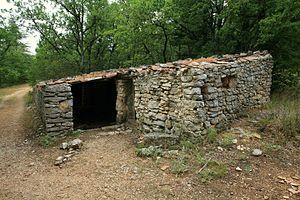
Jas ou gîte pastoral dit des Abeyts sur le versant sud du mont Ventoux (Vaucluse). La cabane du berger est bâtie en applique contre le pignon-façade de la bergerie proprement dite
Beaumont-du-Ventoux est une commune française située dans le département de Vaucluse, en région Provence-Alpes-Côte d'Azur.
« Jas » est un terme provençal signifiant « gîte » et servant à désigner les grandes bergeries construites à l'écart des fermes et hameaux, au milieu des terres de dépaissance. Souvent les jas sont bâtis en pierres sèches.
La bergerie est le bâtiment, ou éventuellement l'enclos réservé à l'élevage des ovins. Des bergeries existent probablement depuis l'apparition de l'élevage du mouton. Elles n'étaient parfois que de simples enclos, ou de solides bâtiments de pierre.